Rhoten Shetley

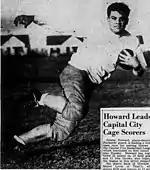
Shetley in 1940.

Shetley was selected by the Brooklyn Dodgers in the third round (19th overall pick) of the 1940 NFL draft. He played for the Dodgers from 1940 to 1942. As a rookie, he played in a backfield with Ace Parker and Banks McFadden, leading the 1940 Brooklyn Dodgers to an 8–3 record.